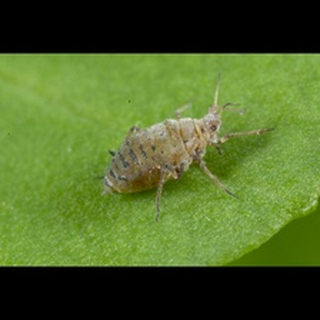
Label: wheat_aphid